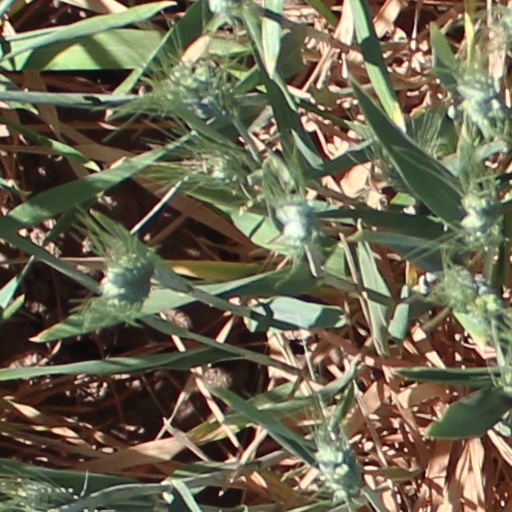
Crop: wheat